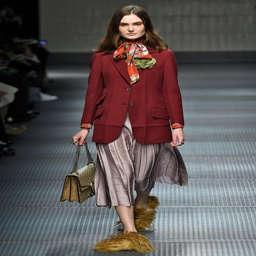
modelling the slippers at fashion week .